The Little Mermaid

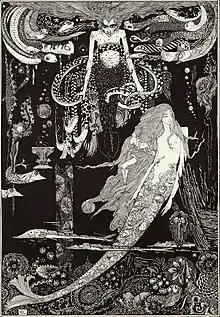
"'I know what you want' said the sea witch", engraving by Harry Clarke

In Maria Tatar's "The Annotated Classic Fairy Tales", the transformation of the little mermaid from sea creature to mermaid in human form, and then to a creature of the air, is believed to reflect Andersen's constant engagement with mutability and changes in identity. Tatar also suggests that the Little Mermaid did not give up everything for love alone. Tatar's interpretation of the tale is one that presents a rare heroine with an investigative curiosity which is shown through the mermaid's fascination with the unknown, the forbidden, and her intent on broadening her horizons from the start. Even before she sees the prince, she displays an intense longing to visit the world above the sea through her actions such as: arranging the flowers in her garden into the shape of the sun, listening to her grandmother and sisters' stories of the surface, and peeking in through the window of the prince's cabin during his birthday celebrations. Tatar argues that the mermaid wants, above all, to explore the world and discover things that are beyond what she already knows. The world above seems larger than her own and holds a greater range of possibilities to exercise her adventurous spirit. This is demonstrated in some versions of the story when the prince has a page boy's costume made for her so that she may ride on horseback and explore the land with him. Here, her willingness to cross-dress implies a willingness to transcend gender boundaries and take risks to be able to see the world. Tatar feels this also comments on Andersen's interests in changes in identity.